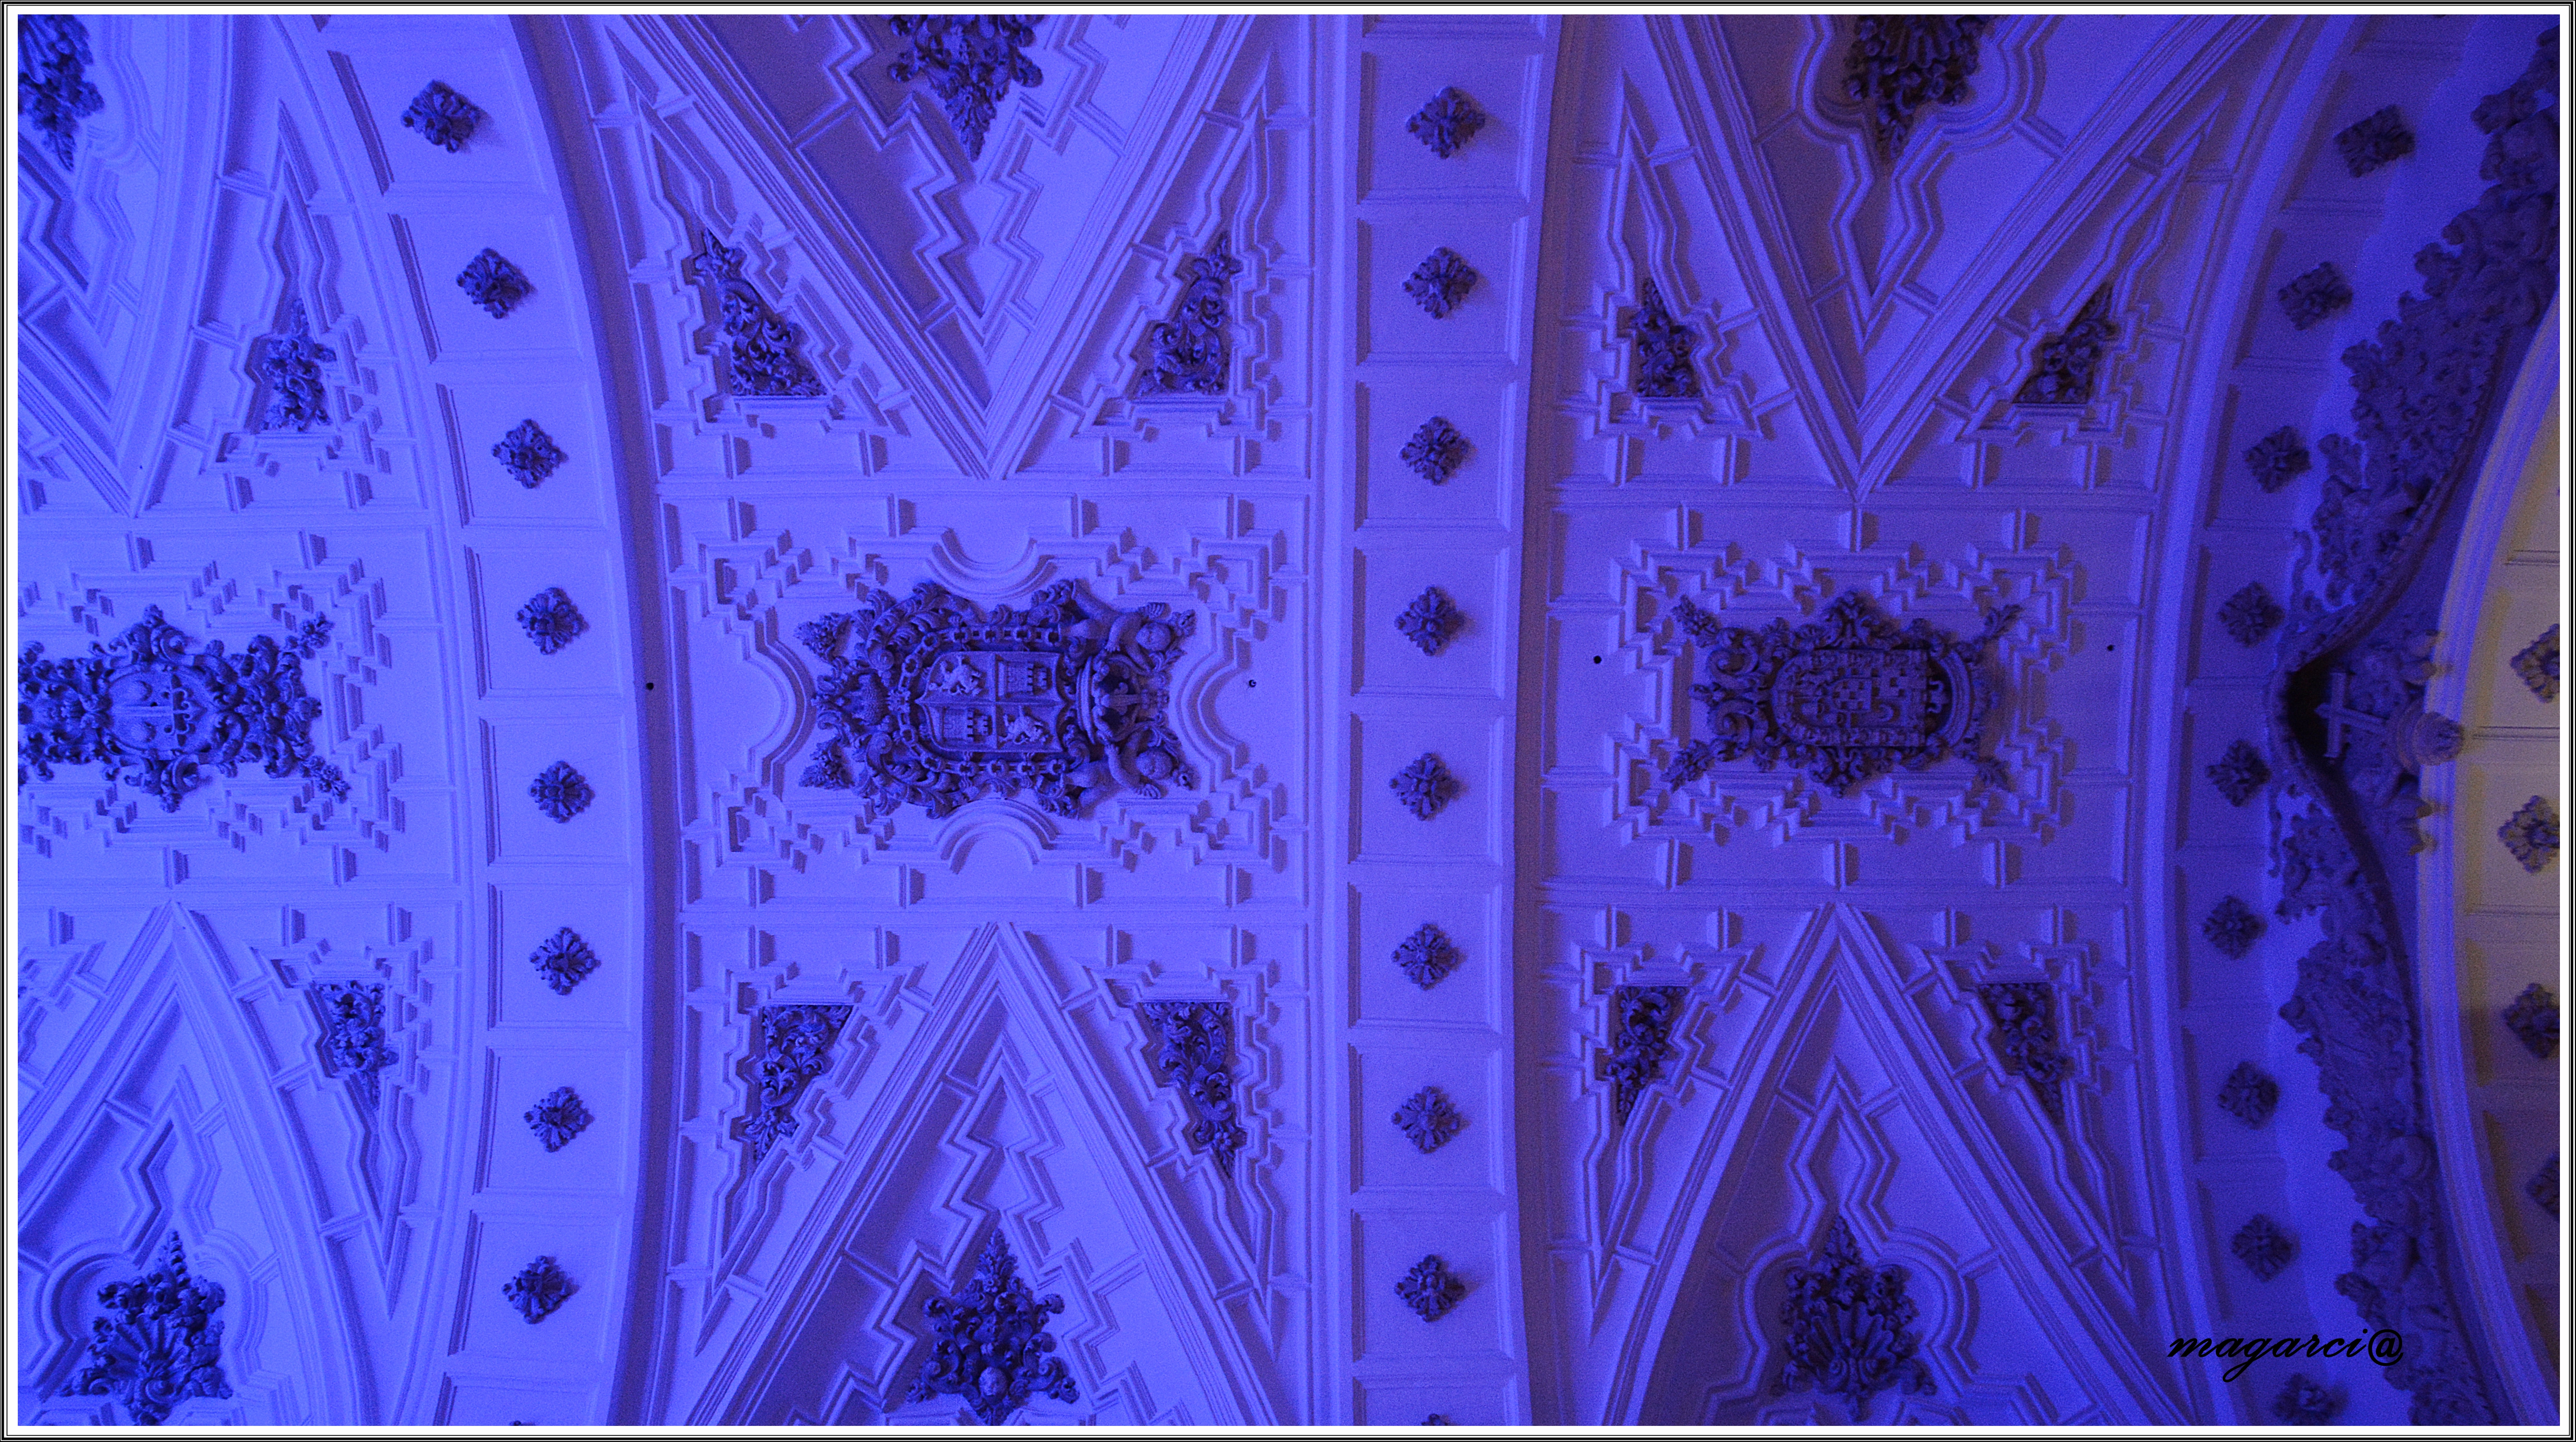
texture, purple, pattern, line, blue, circle, art, design, symmetry, valladolid, conventodelasfrancesas, navidad2014, shape